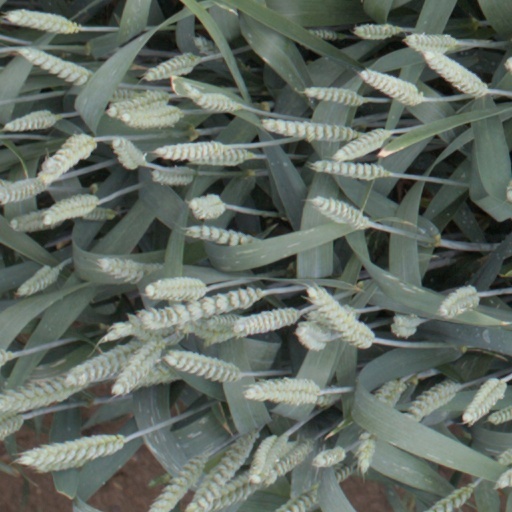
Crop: wheat